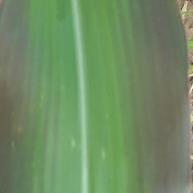
Crop: Maize
Condition: abiotic-disease-d